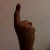
The image shows a hand gesture representing the number 1 in Indian Sign Language.